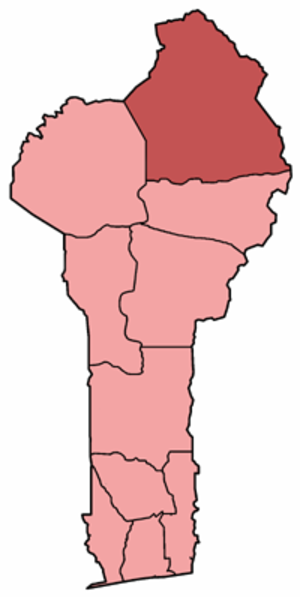
Le Diocèse de Kandi est une église particulière de l'Église catholique au Bénin, dont le siège est à Kandi dans la Cathédrale Notre-Dame-du-Mont-Carmel de Kandi.